Karaburun-Sazan Marine Park

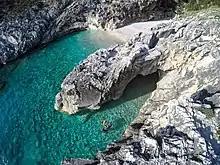
Gjiri i Skalomës. Numerous bays are located on the western shore of the Peninsula.

The Karaburun-Sazan Marine Park is strategically located in the eastern shore of the Strait of Otranto. It lies primarily between latitudes 40° and 26° N and longitudes 19° and 18° E. The marine park comprises in Vlorë County in southwestern Albania. The marine park includes the Karaburun Peninsula with Reza e Kanalit and Sazan Island. In terms of geology, the peninsula belongs to the Ceraunian Mountains, which rises steeply along the Albanian Ionian Sea Coast. Running towards the Llogara Pass, the mountains gets divided into two mountain chains. Reza e Kanalit encompasses the southern portion of the Karaburun Peninsula. It is marked by a narrow and steep platform, extending from the peninsula to the Dukat Valley close to Orikum. The mountains are about long and about wide. The marine park's mountainous terrain and its geographic features result in the area being of high interest to both visitors and researchers. It experiences a mediterranean climate. This means that the winters are rainy and dry, and the summers are warm to hot. Mean monthly temperature ranges between (in January) and (in July). Mean annual precipitation ranges between and depending on geographic region and prevailing climate type.